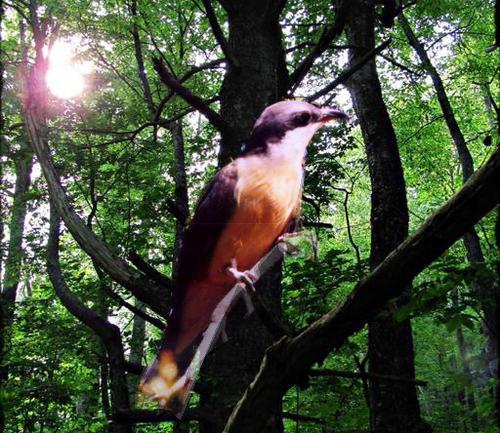
Bird species: Mangrove_Cuckoo
Bird type: landbird
Background: land